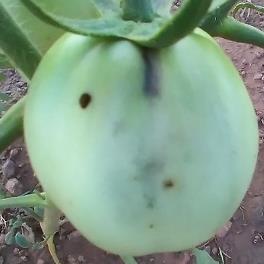
Crop: Tomato
Condition: helicoverpa-armigera-p